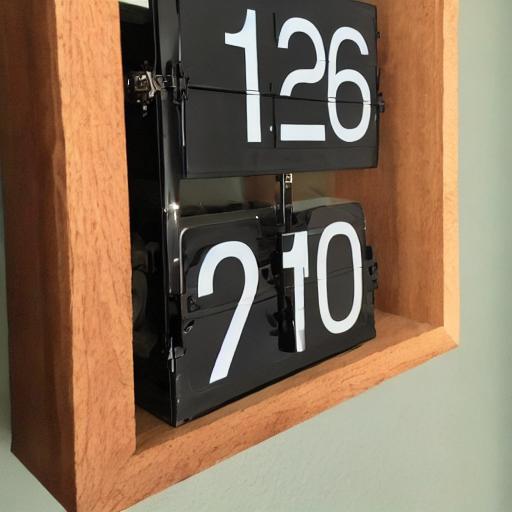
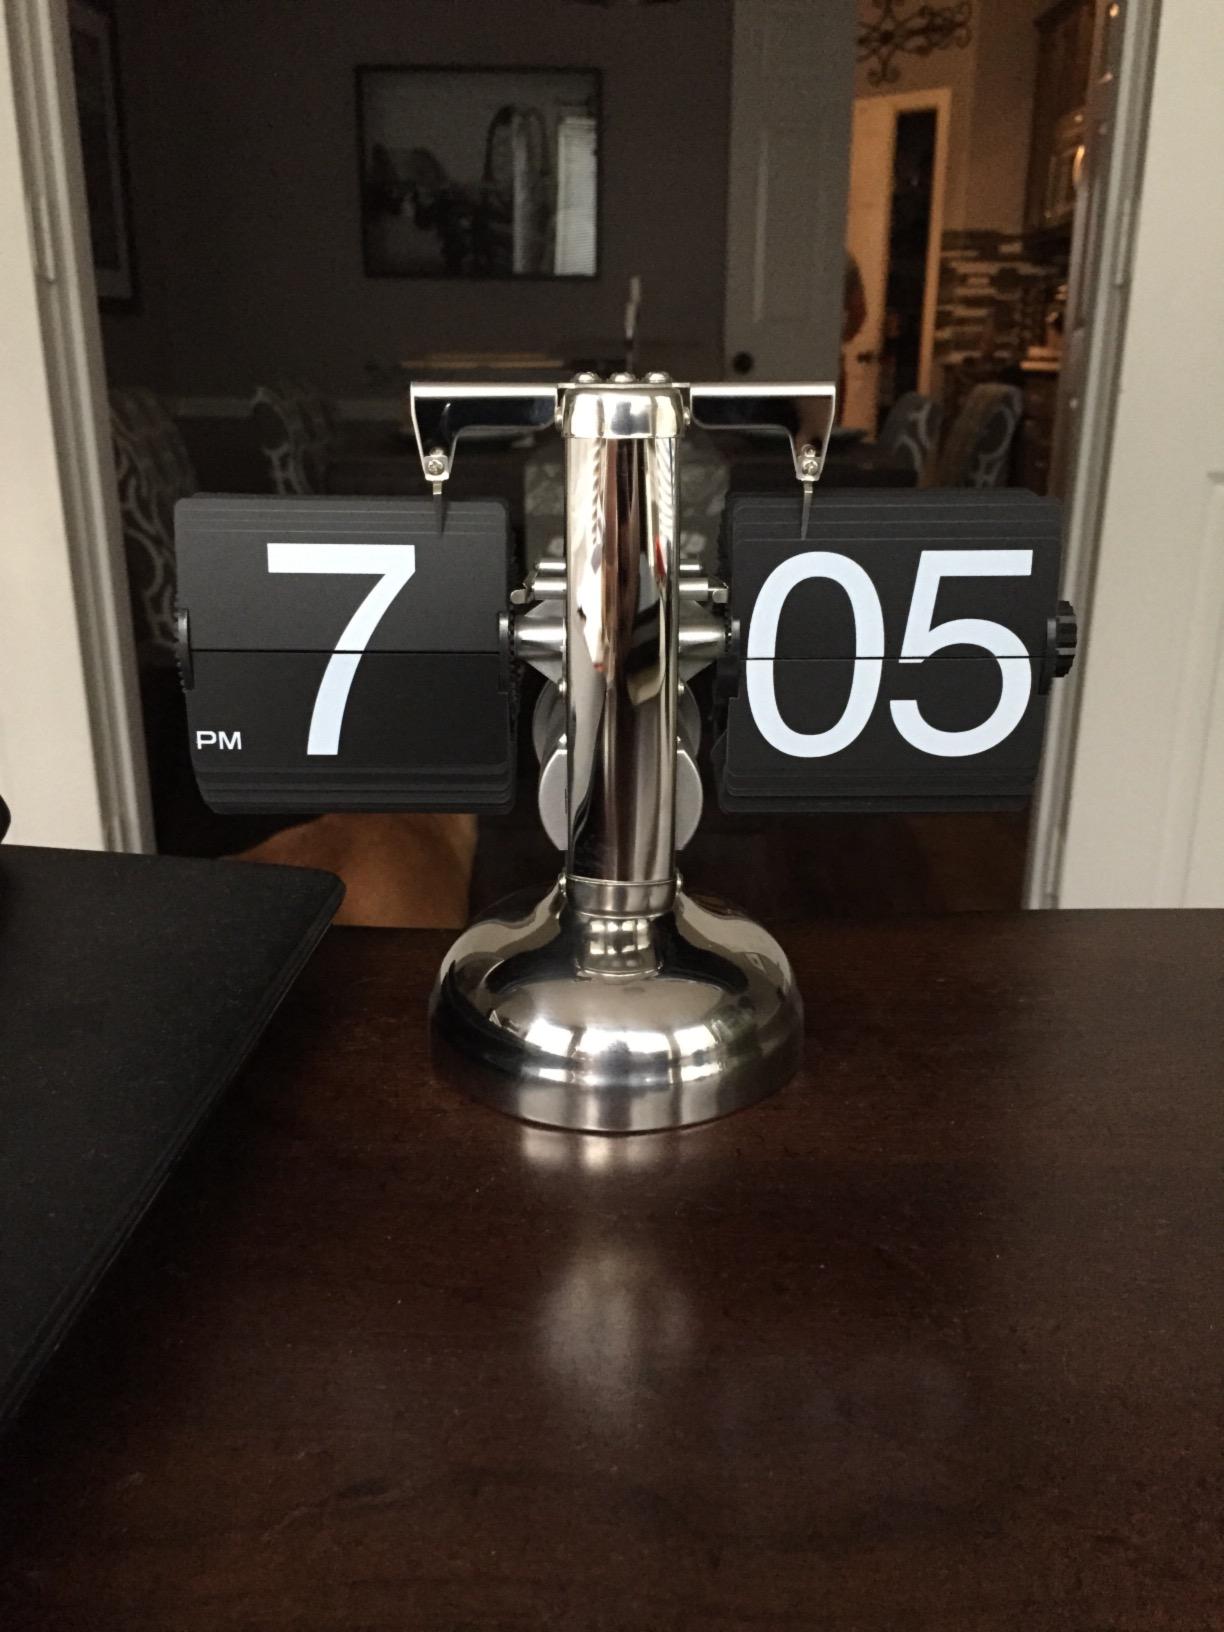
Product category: clock
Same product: no